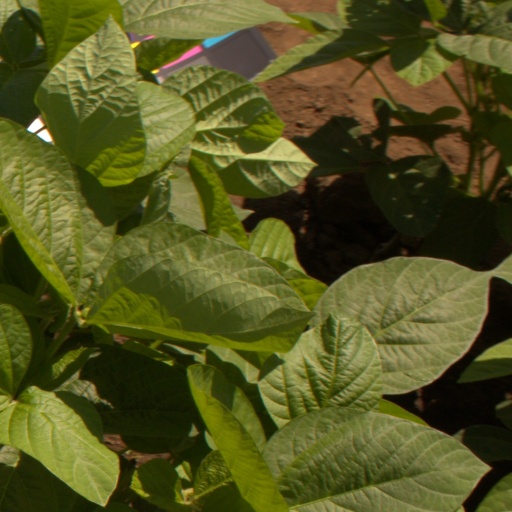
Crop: soybean